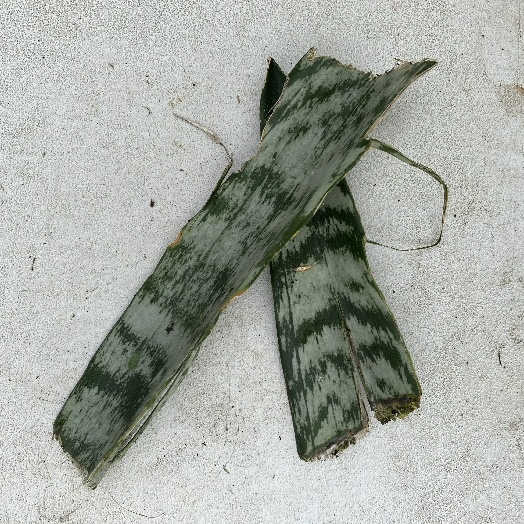
Label: Vegetation